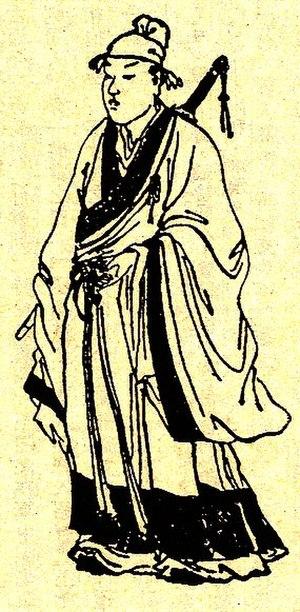
Guo Jia, anciennement orthographié Kouo Kia, Kuou Tsia, ou Kuo Chi a été un stratège chinois de l’époque de la fin de la dynastie Han. Il avait pour prénom social Fengxiao et servit le seigneur de guerre Cao Cao lors des premières campagnes de celui-ci, entre 196 et 207 et s’illustra pour la justesse de ses pronostics lors de la planification des expéditions. Au XVIᵉ siècle, son personnage est dramatisé par le roman de Luo Guanzhong, Histoire des Trois Royaumes.